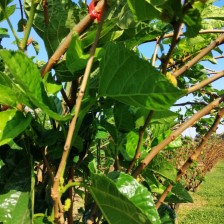
Variety: BlackOodTurkey